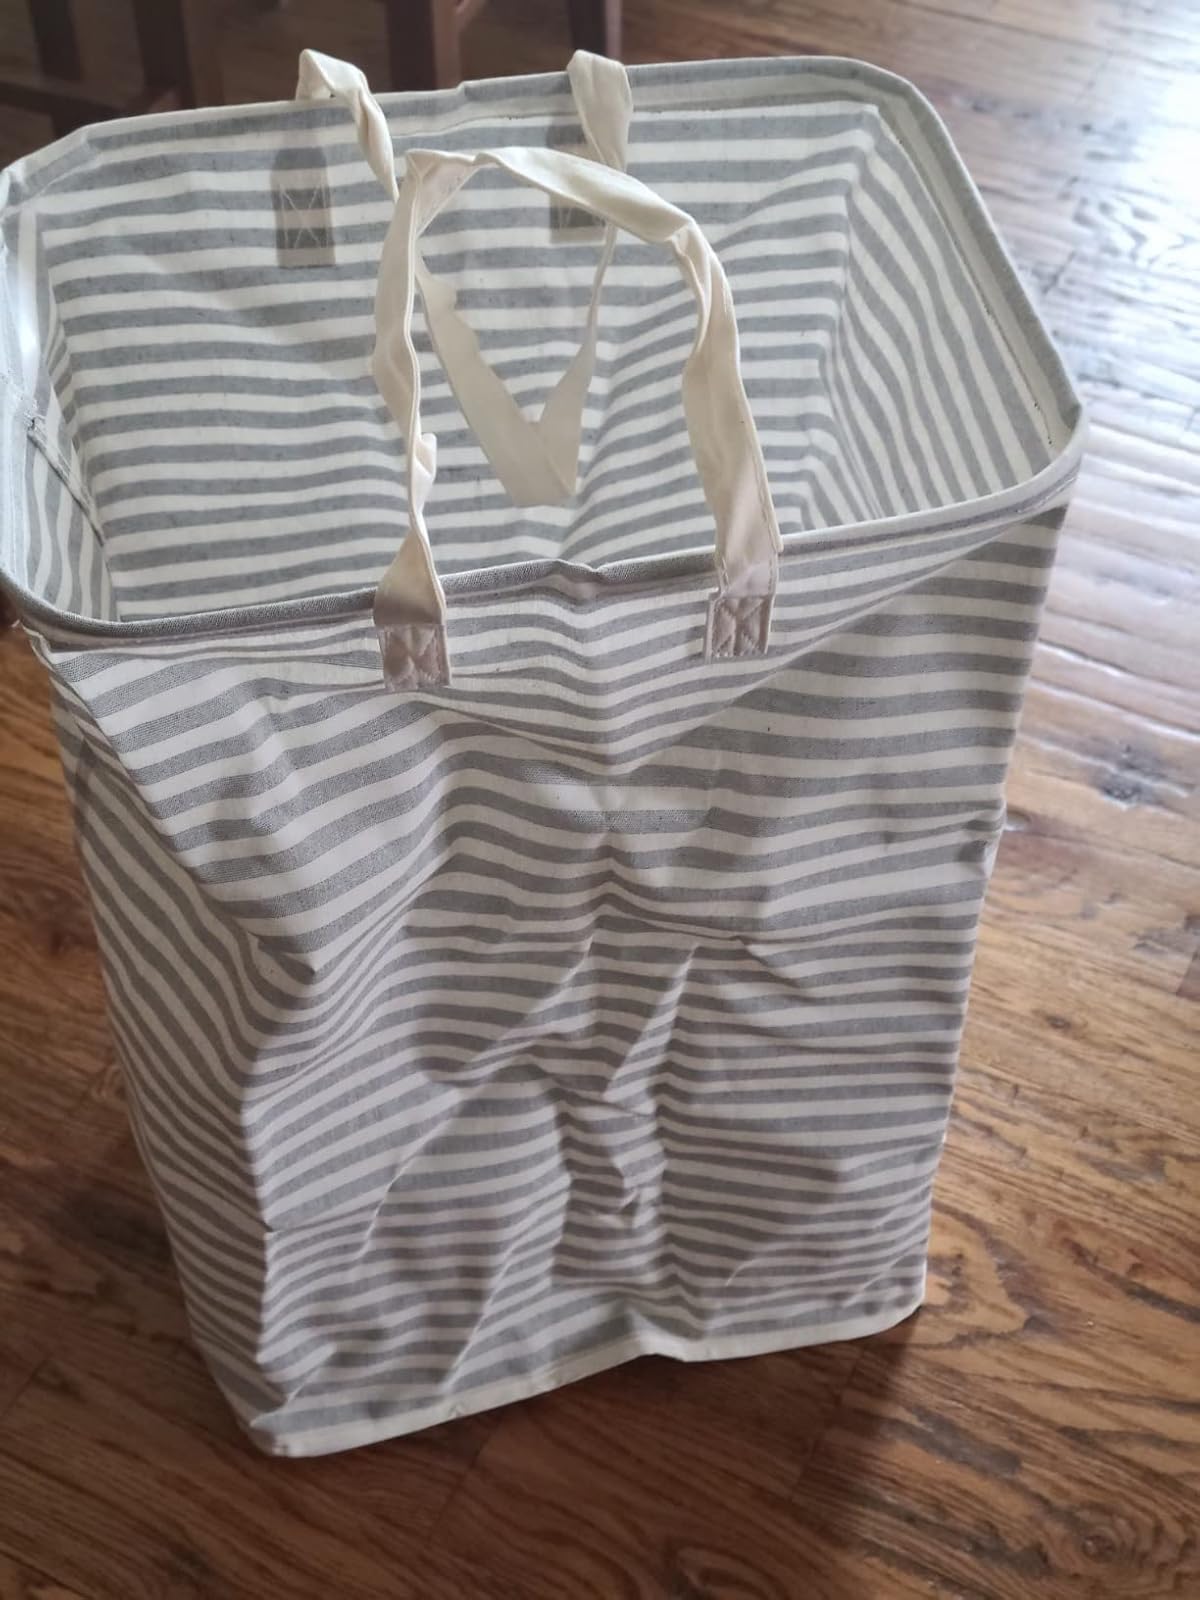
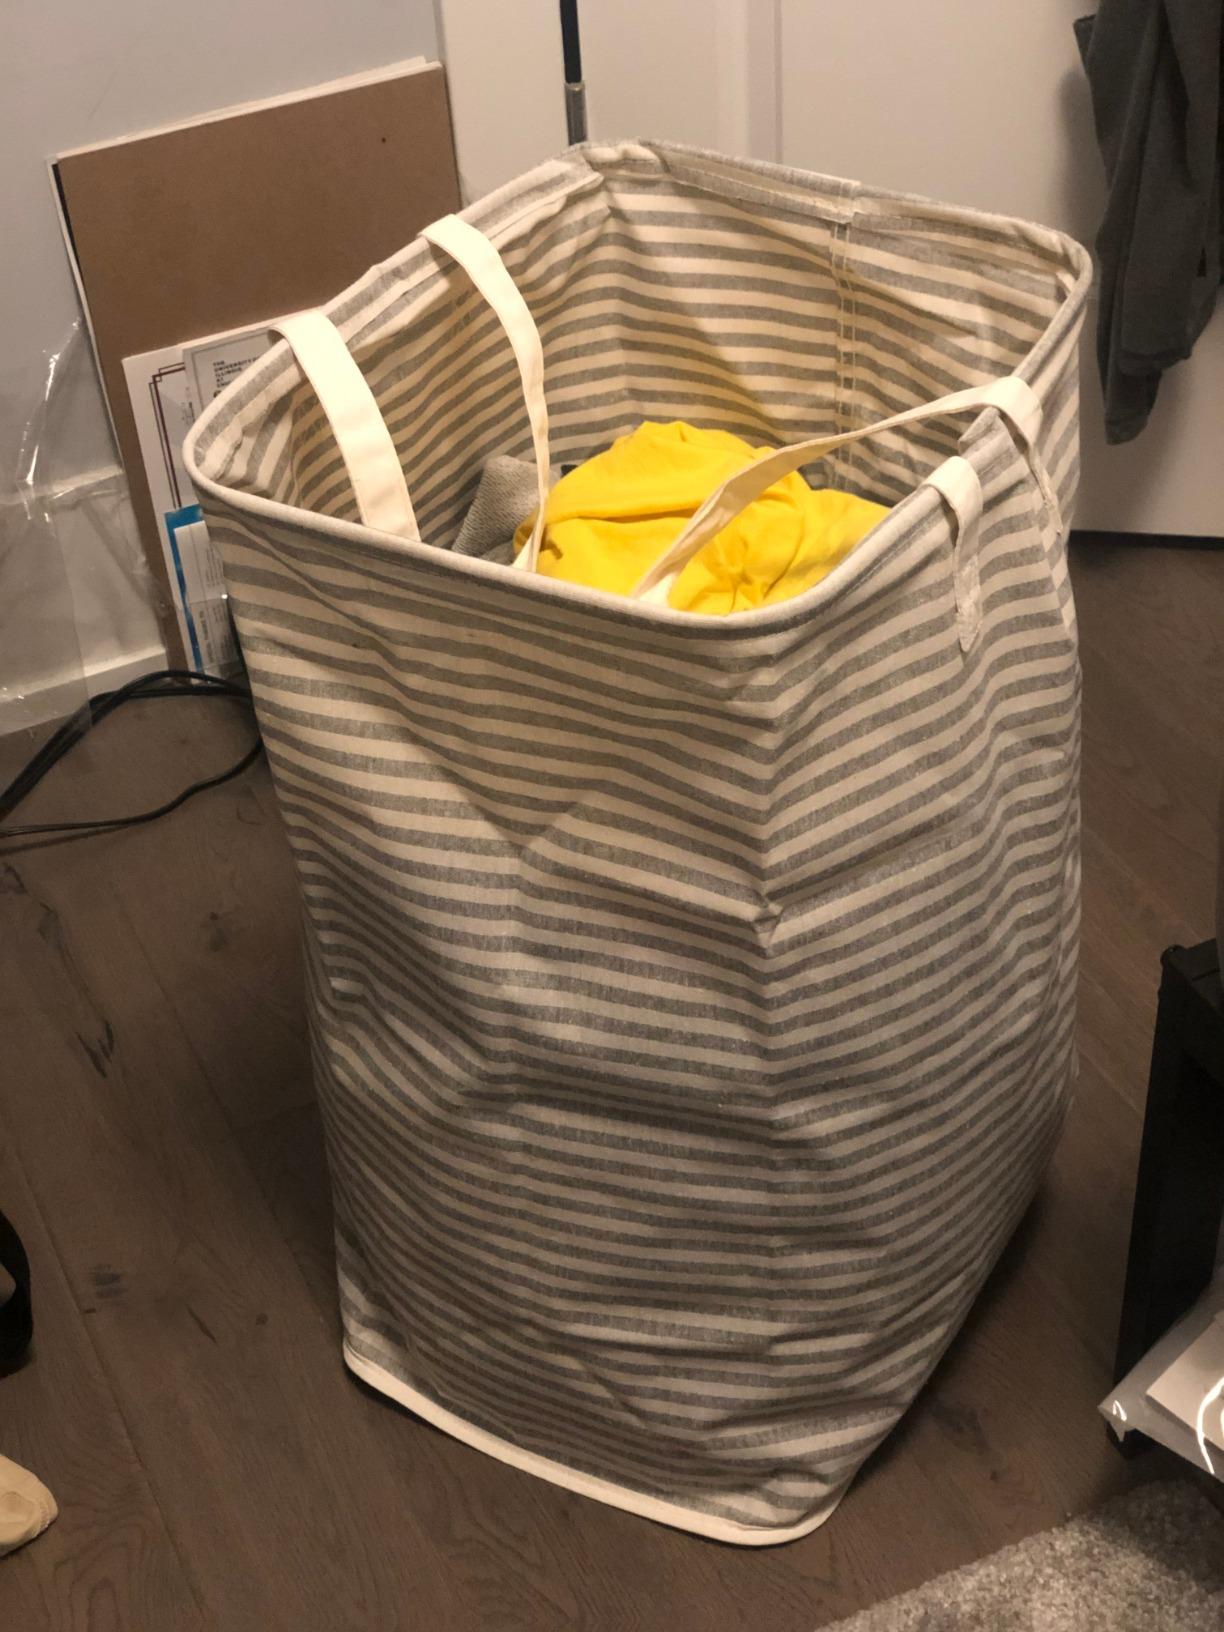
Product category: items_hamper
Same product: yes